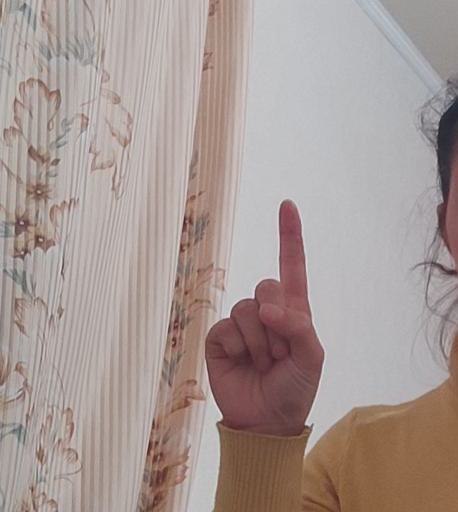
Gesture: one